Aftermath of the Korean War

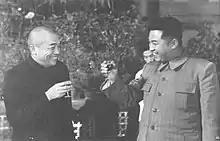
Peng Dehuai toasting Kim Il Sung in 1955

The PRC had sent some of its best units to join the war. Although the People's Liberation Army (PLA) had some initial success, losses (both on the battlefield as well as in material and casualties) exposed the PLA's weaknesses in firepower, air support, logistics, and communication. As a result, the PLA was given a new mandate to modernize and professionalize itself. This ran counter to the PLA's previous mandate that put dogma before expertise and modernization. The commander of the PLA's forces in Korea during the war, marshal Peng Dehuai, was made the government's first minister of defense to implement the changes and reforms such as modernization of weaponry, training and discipline, the rank system, and conscription.